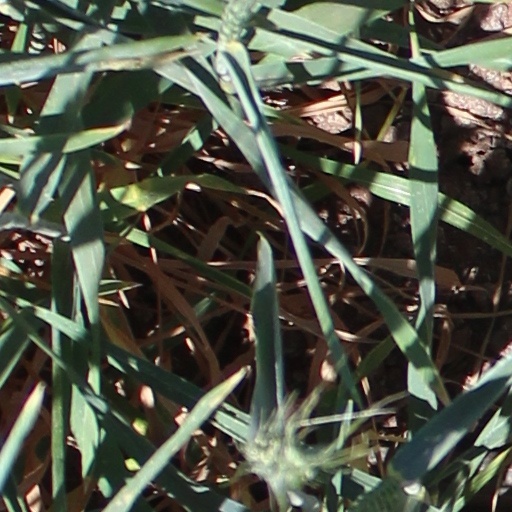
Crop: wheat